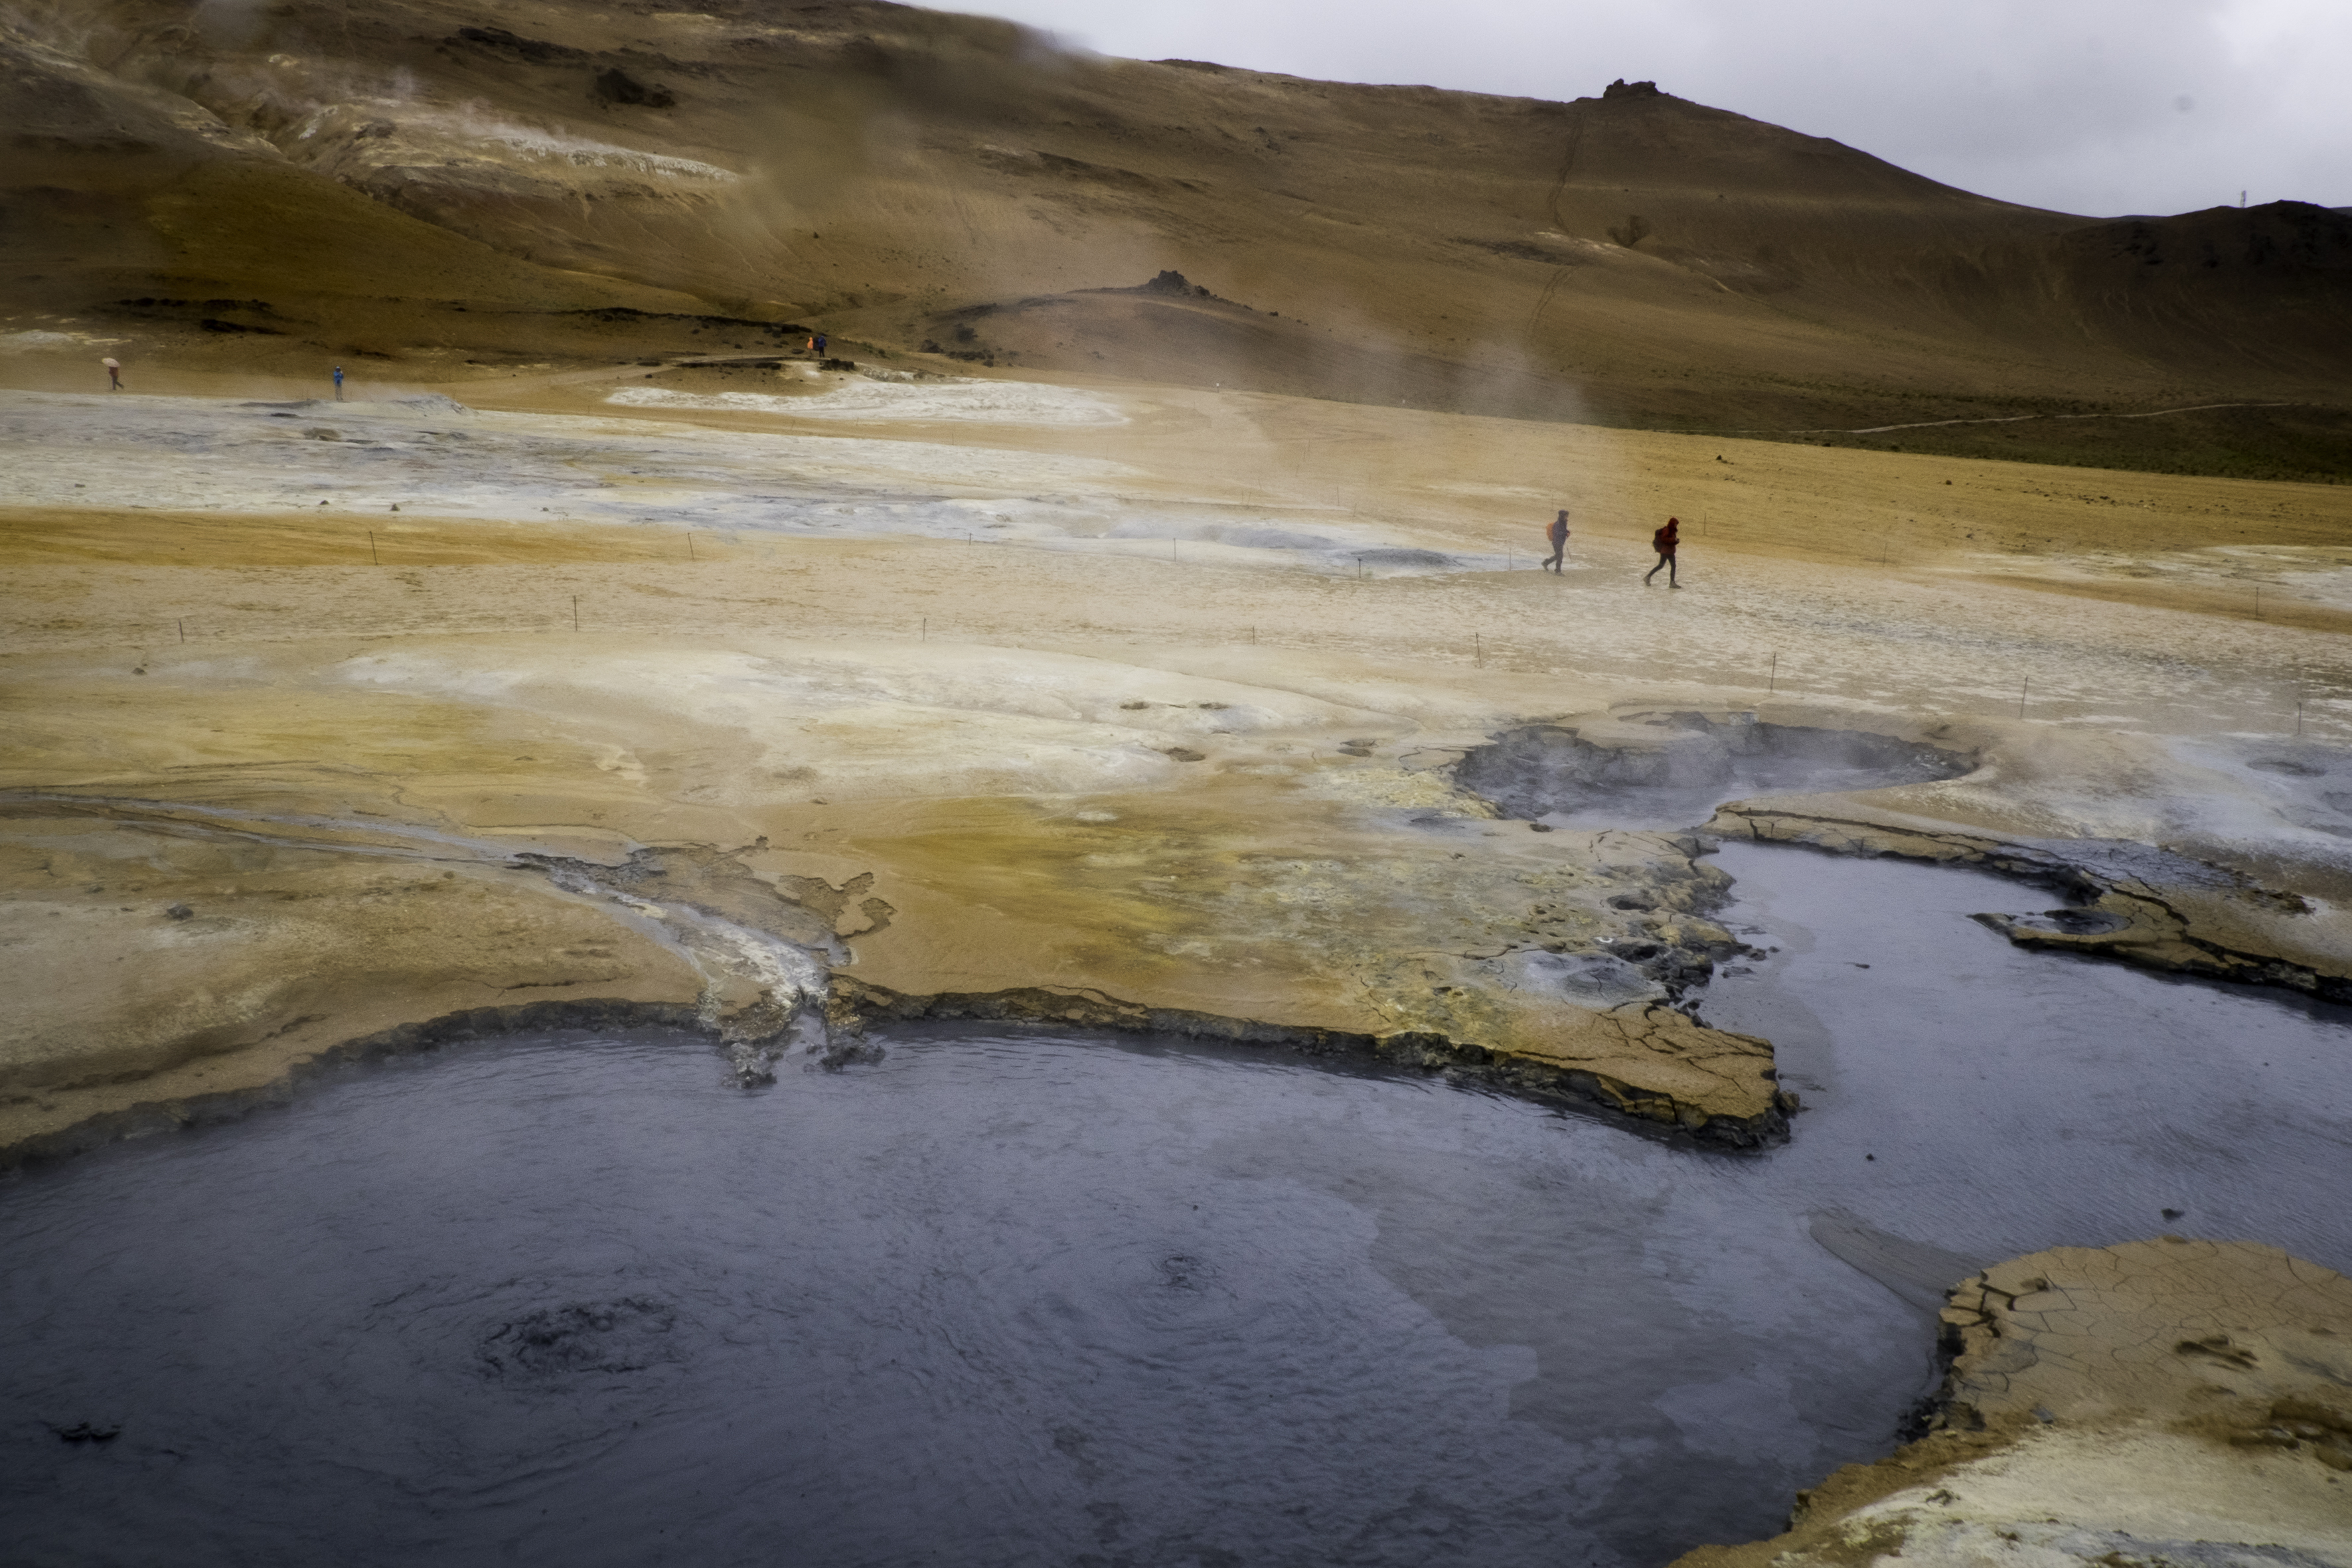
landscape, sea, coast, water, sand, rock, valley, travel, formation, fujifilm, reflection, iceland, material, is, geology, plateau, fuji, northeast, fujixt1, fujix, hverarnd, landform, natural environment, geographical feature